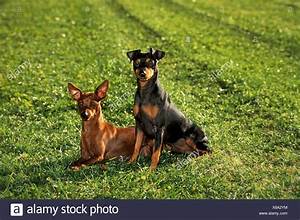
Label: dog